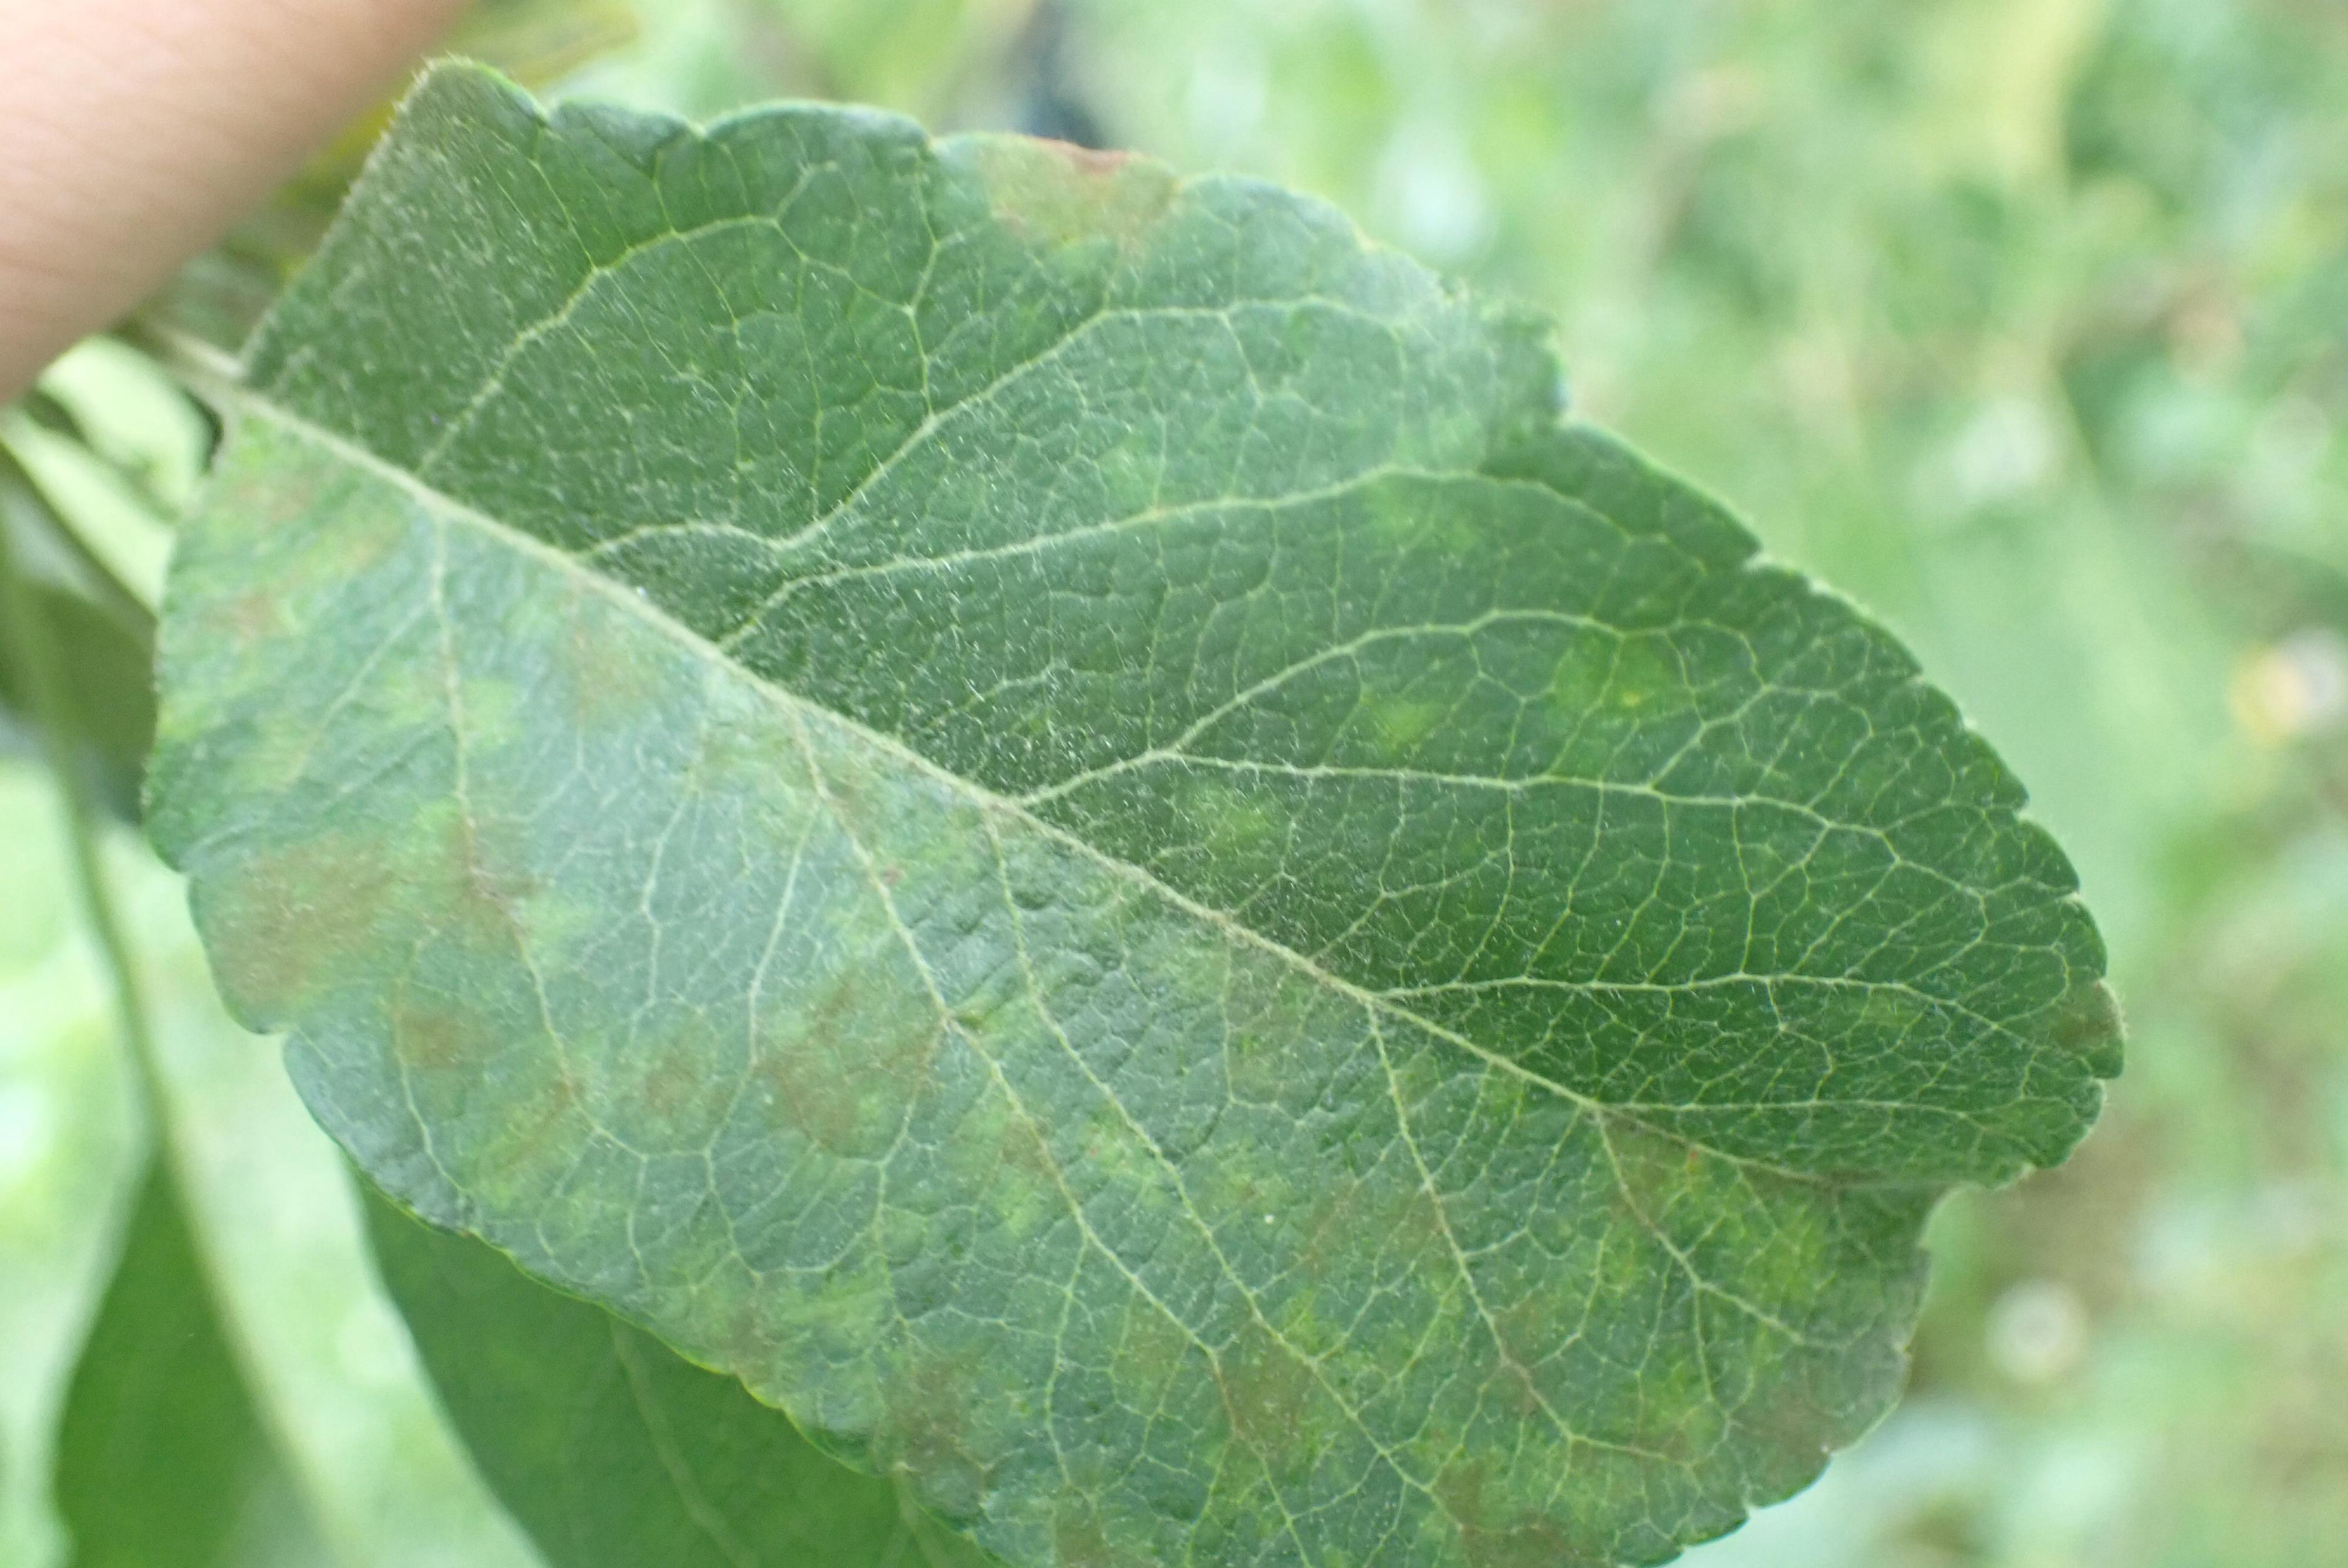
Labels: scab